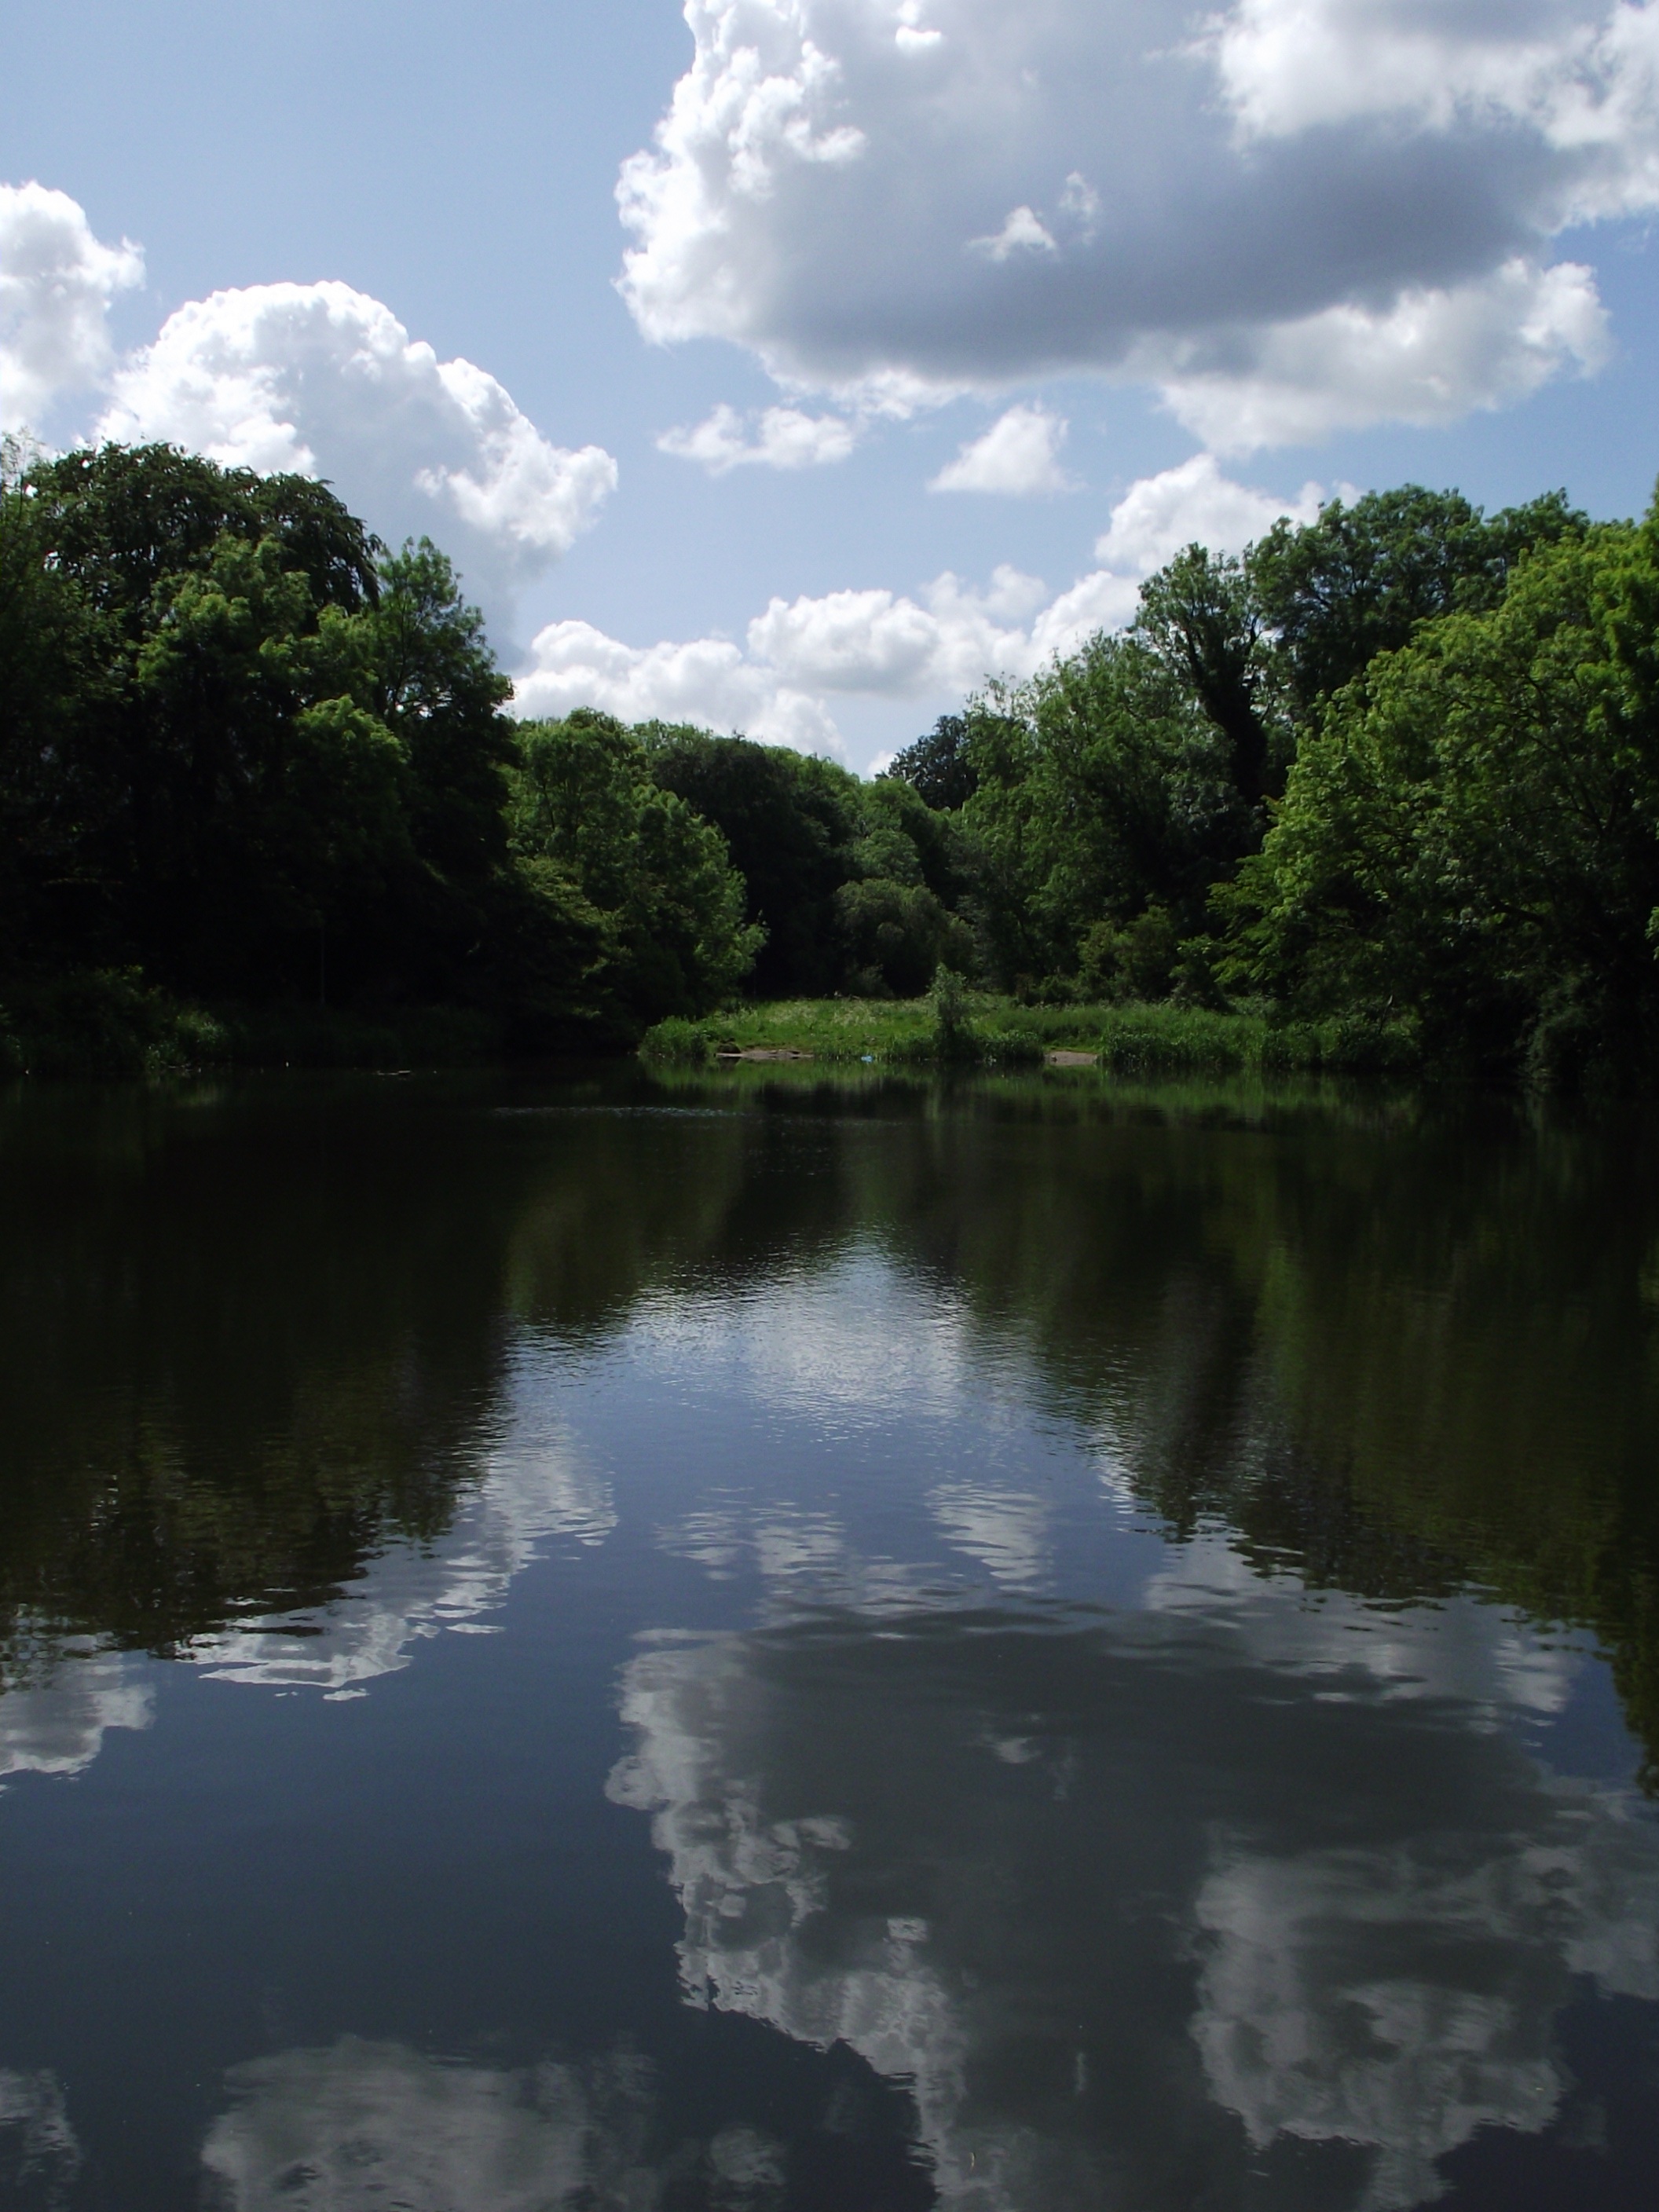
landscape, tree, water, nature, outdoor, cloud, sky, lake, river, pond, stream, reflection, weather, blue, reservoir, body of water, clouds, beautiful, scene, loch